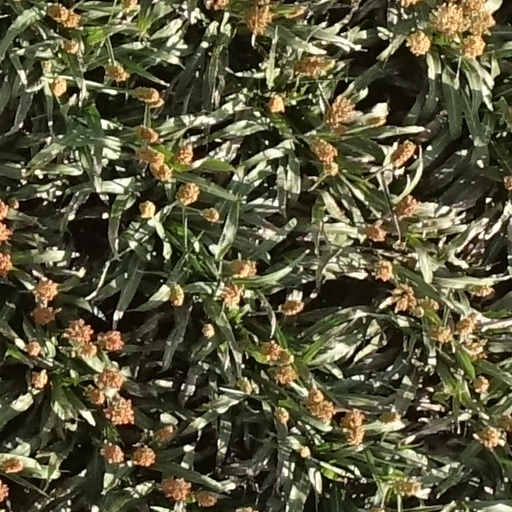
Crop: sorghum